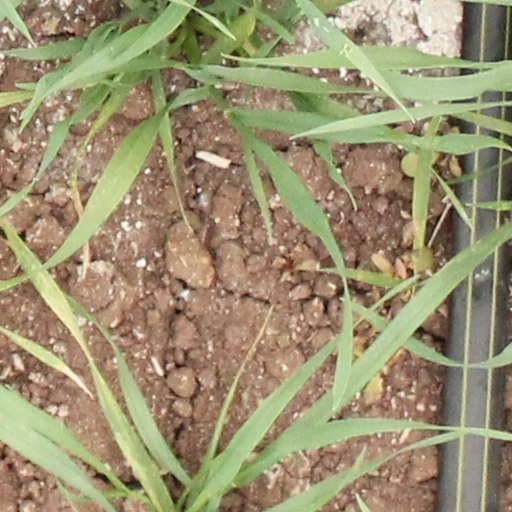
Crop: wheat